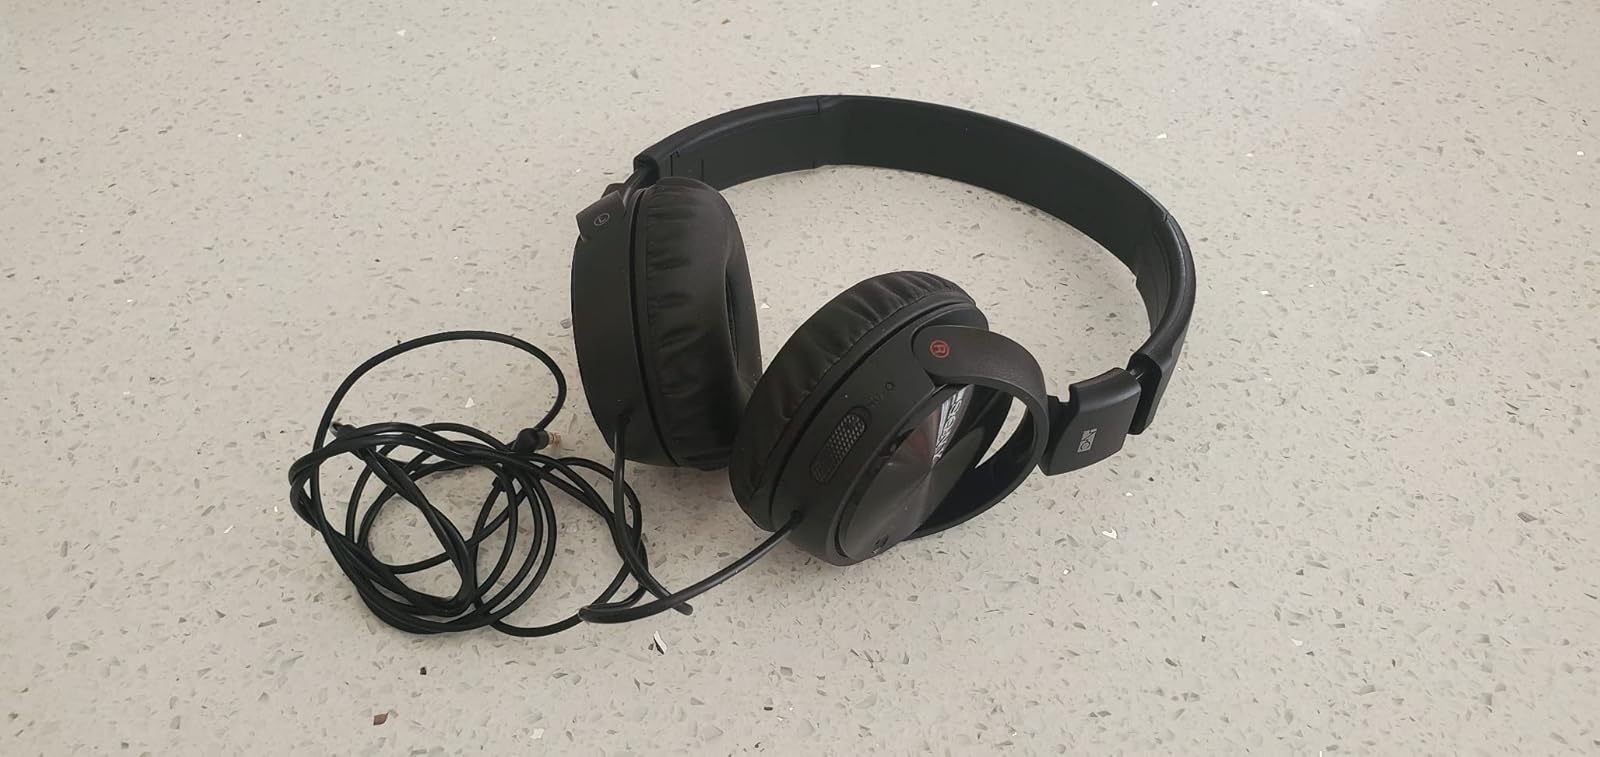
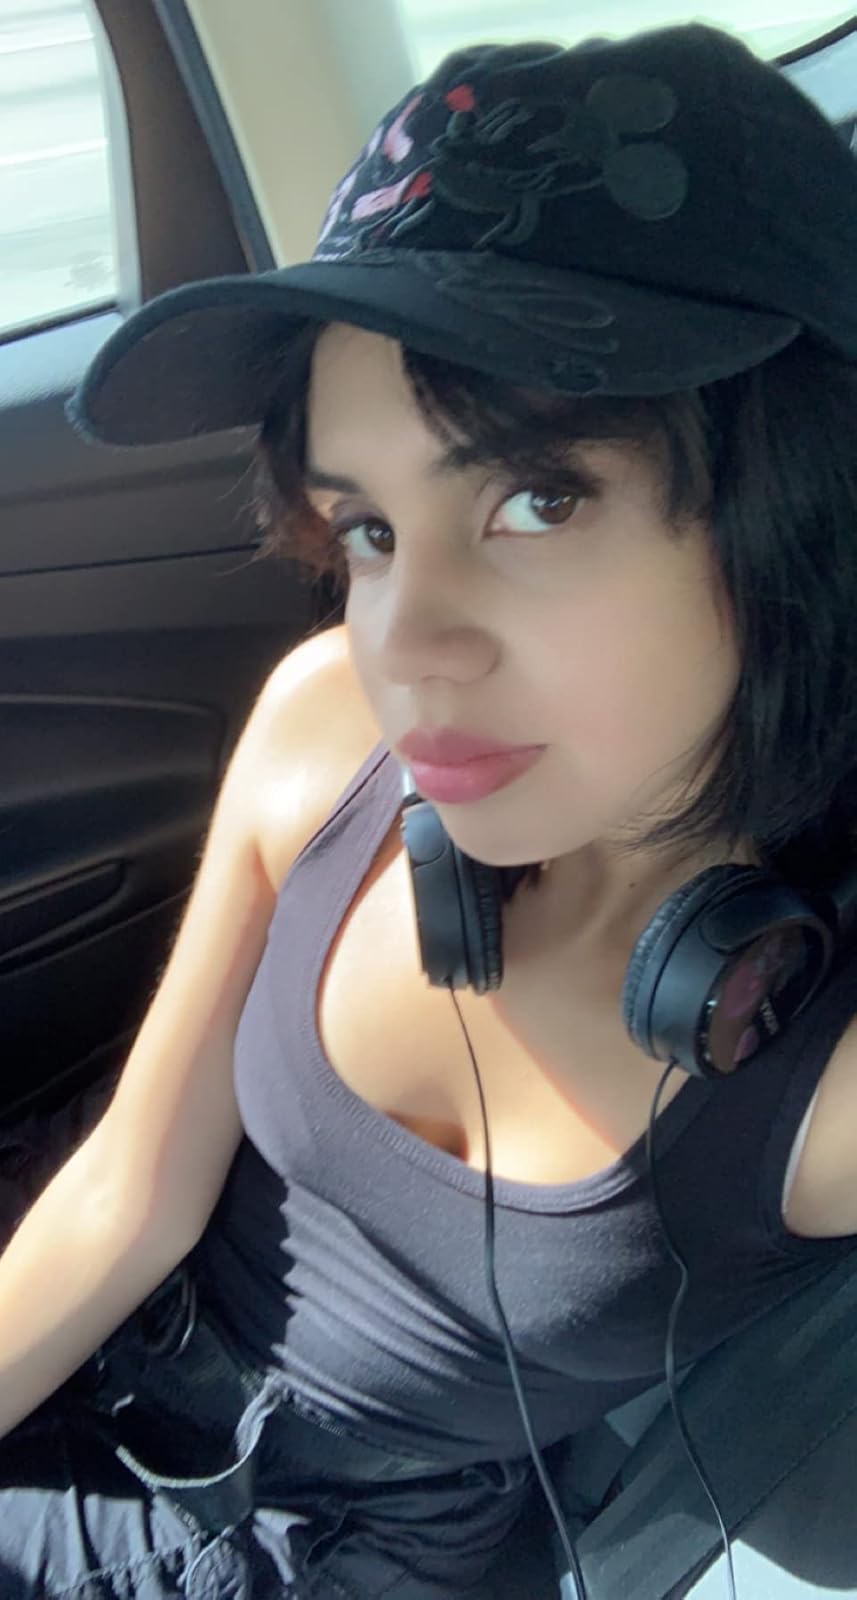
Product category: headphones
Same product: yes